FIBA Europe Cup

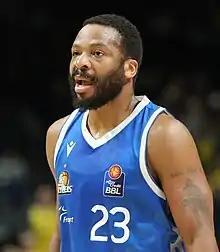
Quantez Robertson was the FIBA Europe Cup Final Four MVP in 2016.

On June 30, 2015, FIBA announced it would start a new league to compete with Euroleague Basketball's EuroCup. The new competition, which replaced FIBA EuroChallenge, was supposed to be open for up to 100 teams to enter. A former 4th-tier FIBA competition, the FIBA EuroCup Challenge, was named as" FIBA Europe Cup" between 2003 and 2005.